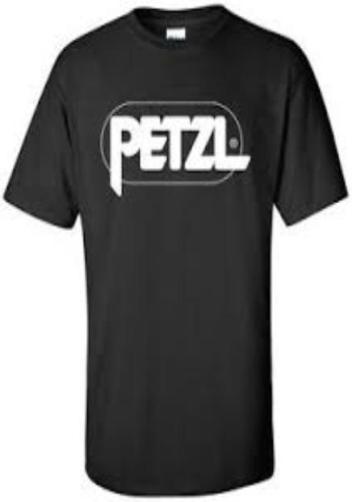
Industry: Clothes